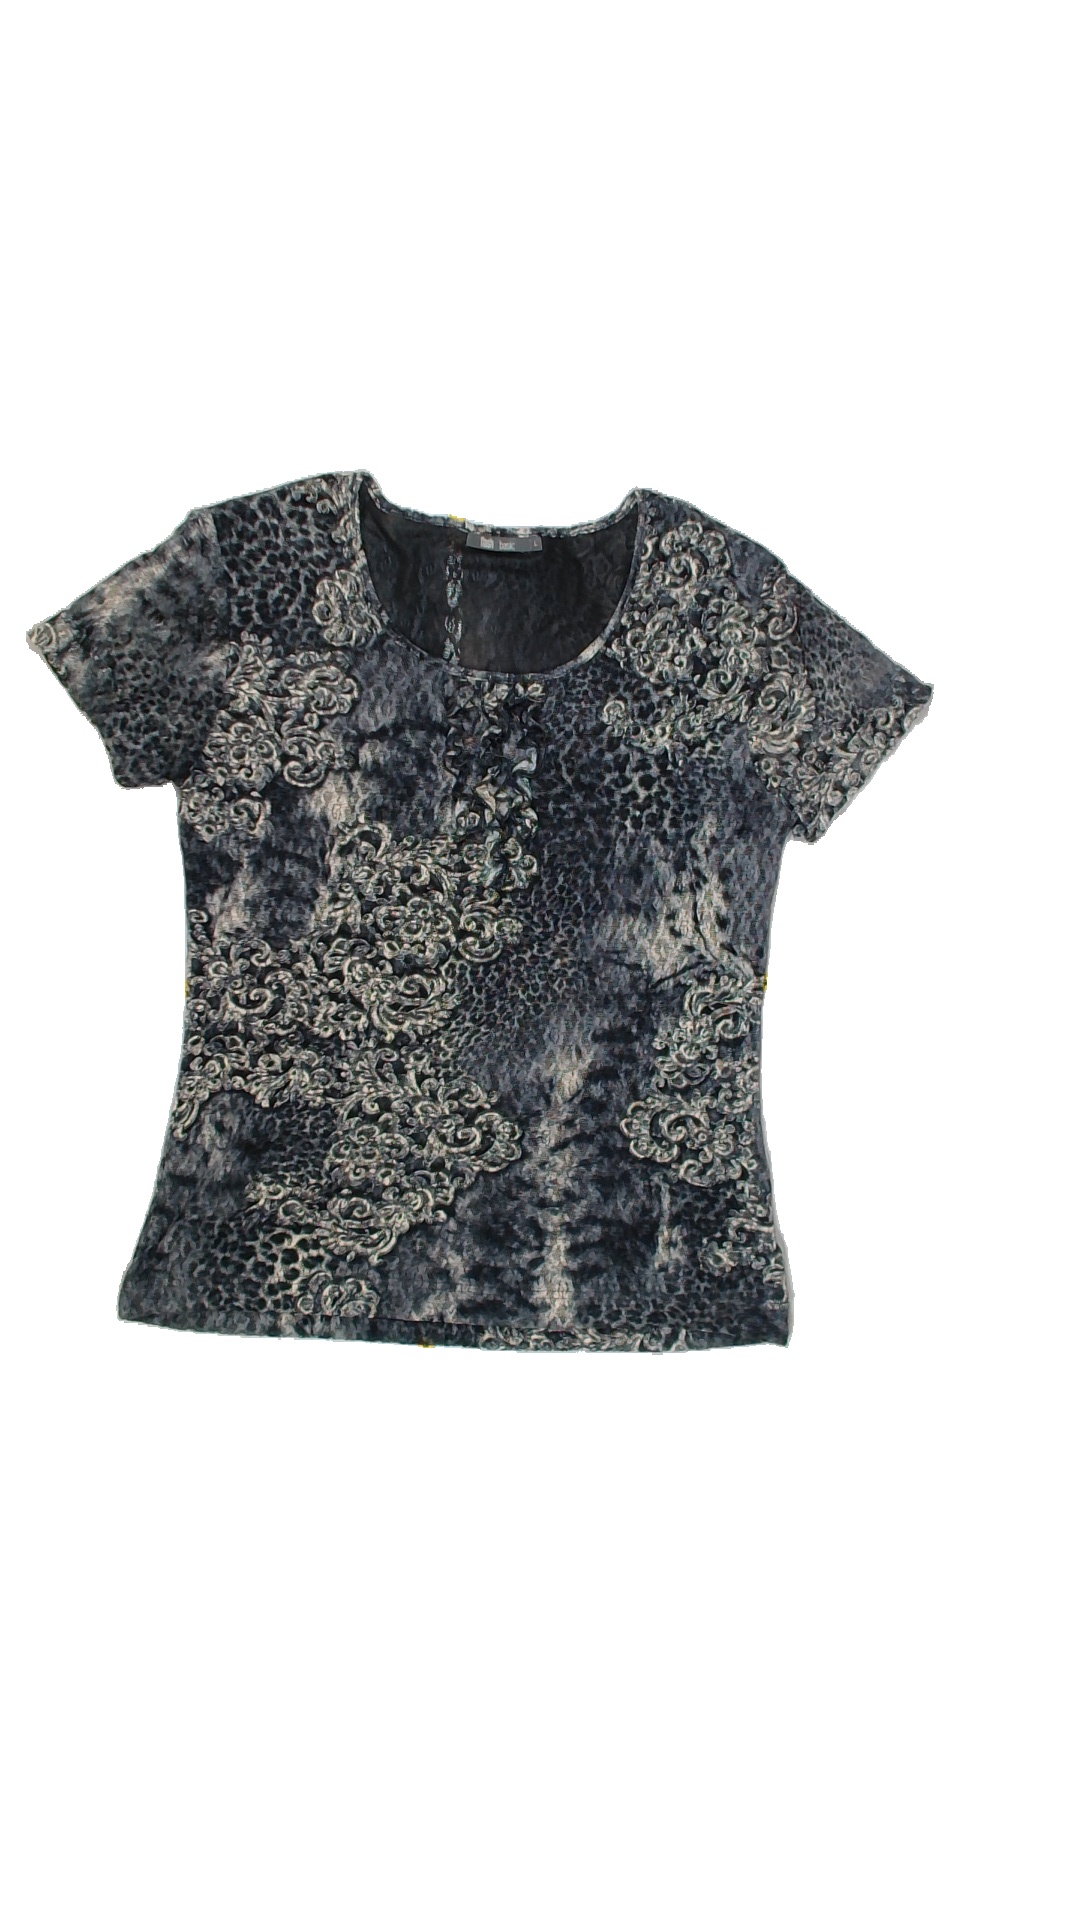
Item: T-shirt (Ladies)
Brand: Not Applicable
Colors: Multicolor
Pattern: Floral print
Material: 50%nylon 50%polyester
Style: No trend
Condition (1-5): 3
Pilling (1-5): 5
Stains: No
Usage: Export
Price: <50